Boarding school

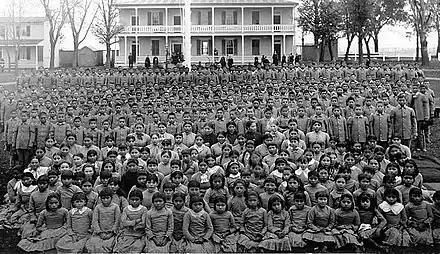
Students at Carlisle Indian Industrial School, Pennsylvania

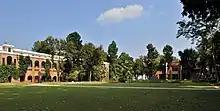
The Doon School, Dehradun, India

Boarding schools are residential schools; however, not all residential schools are "classic" boarding schools. Other forms of residential schools include: